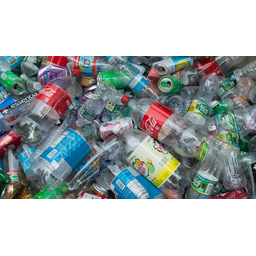
Label: plastic